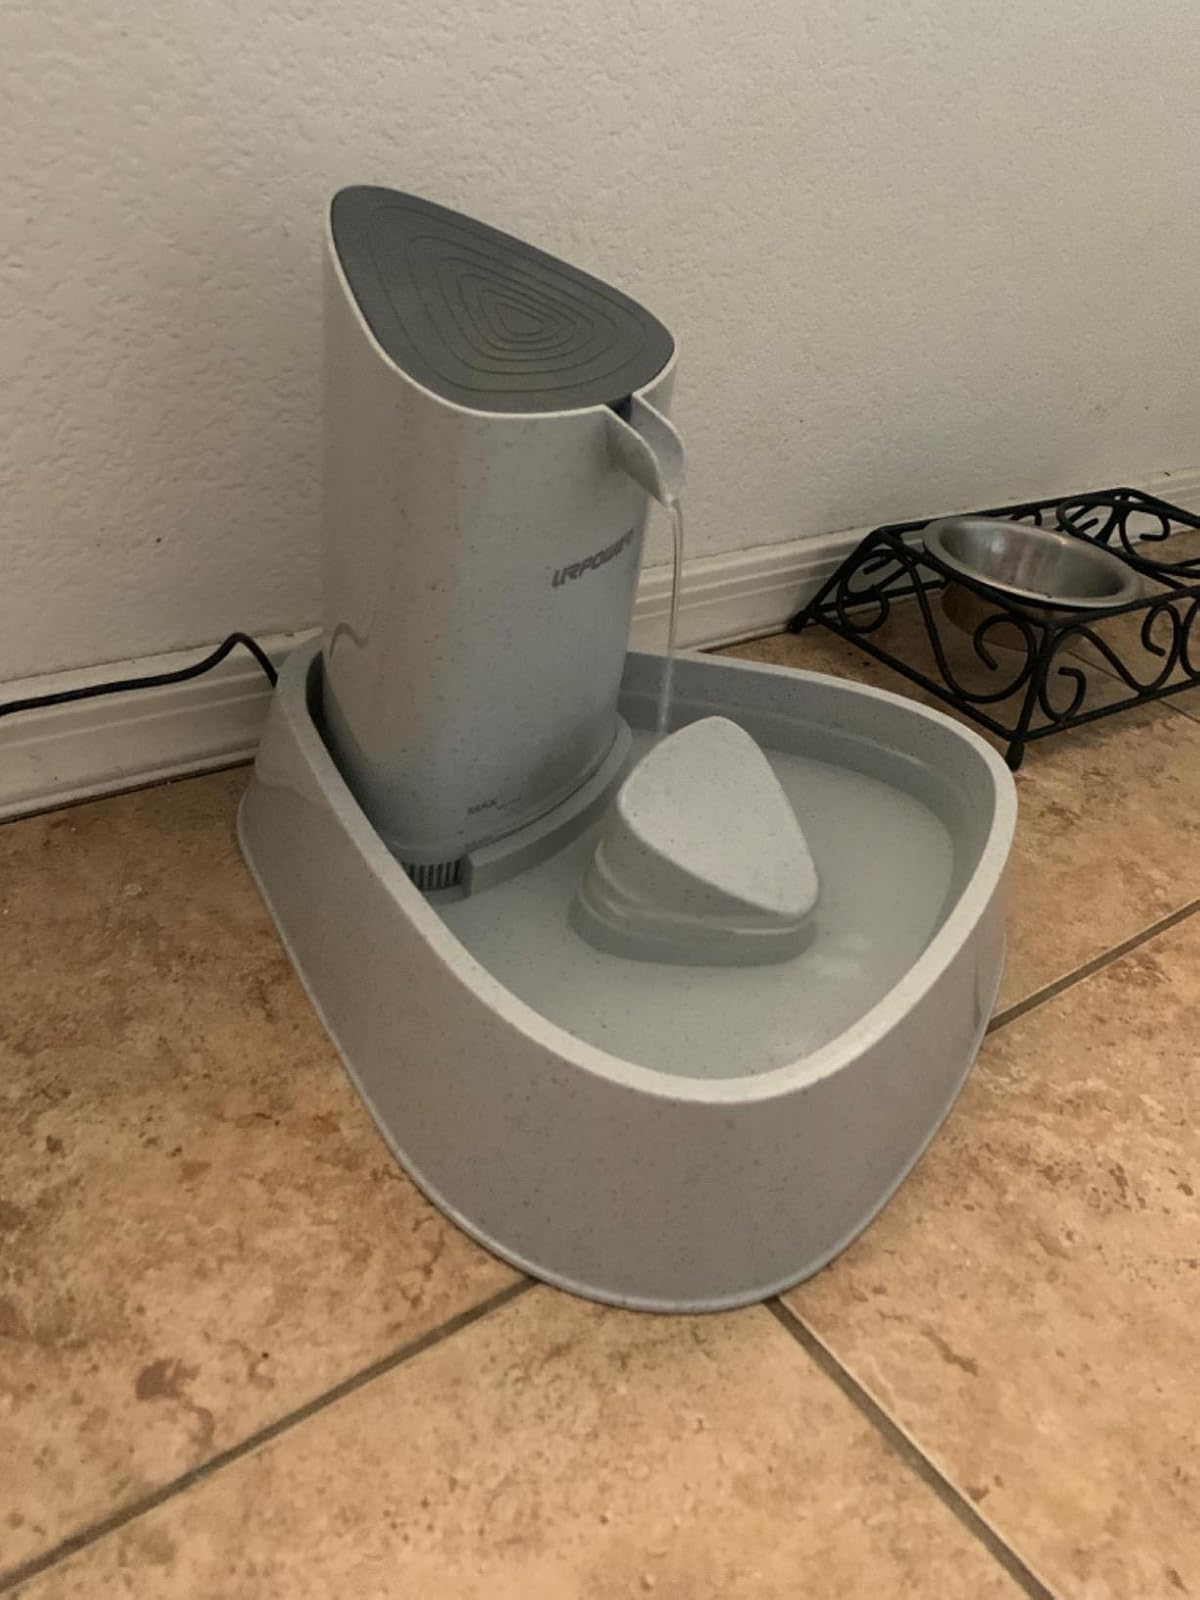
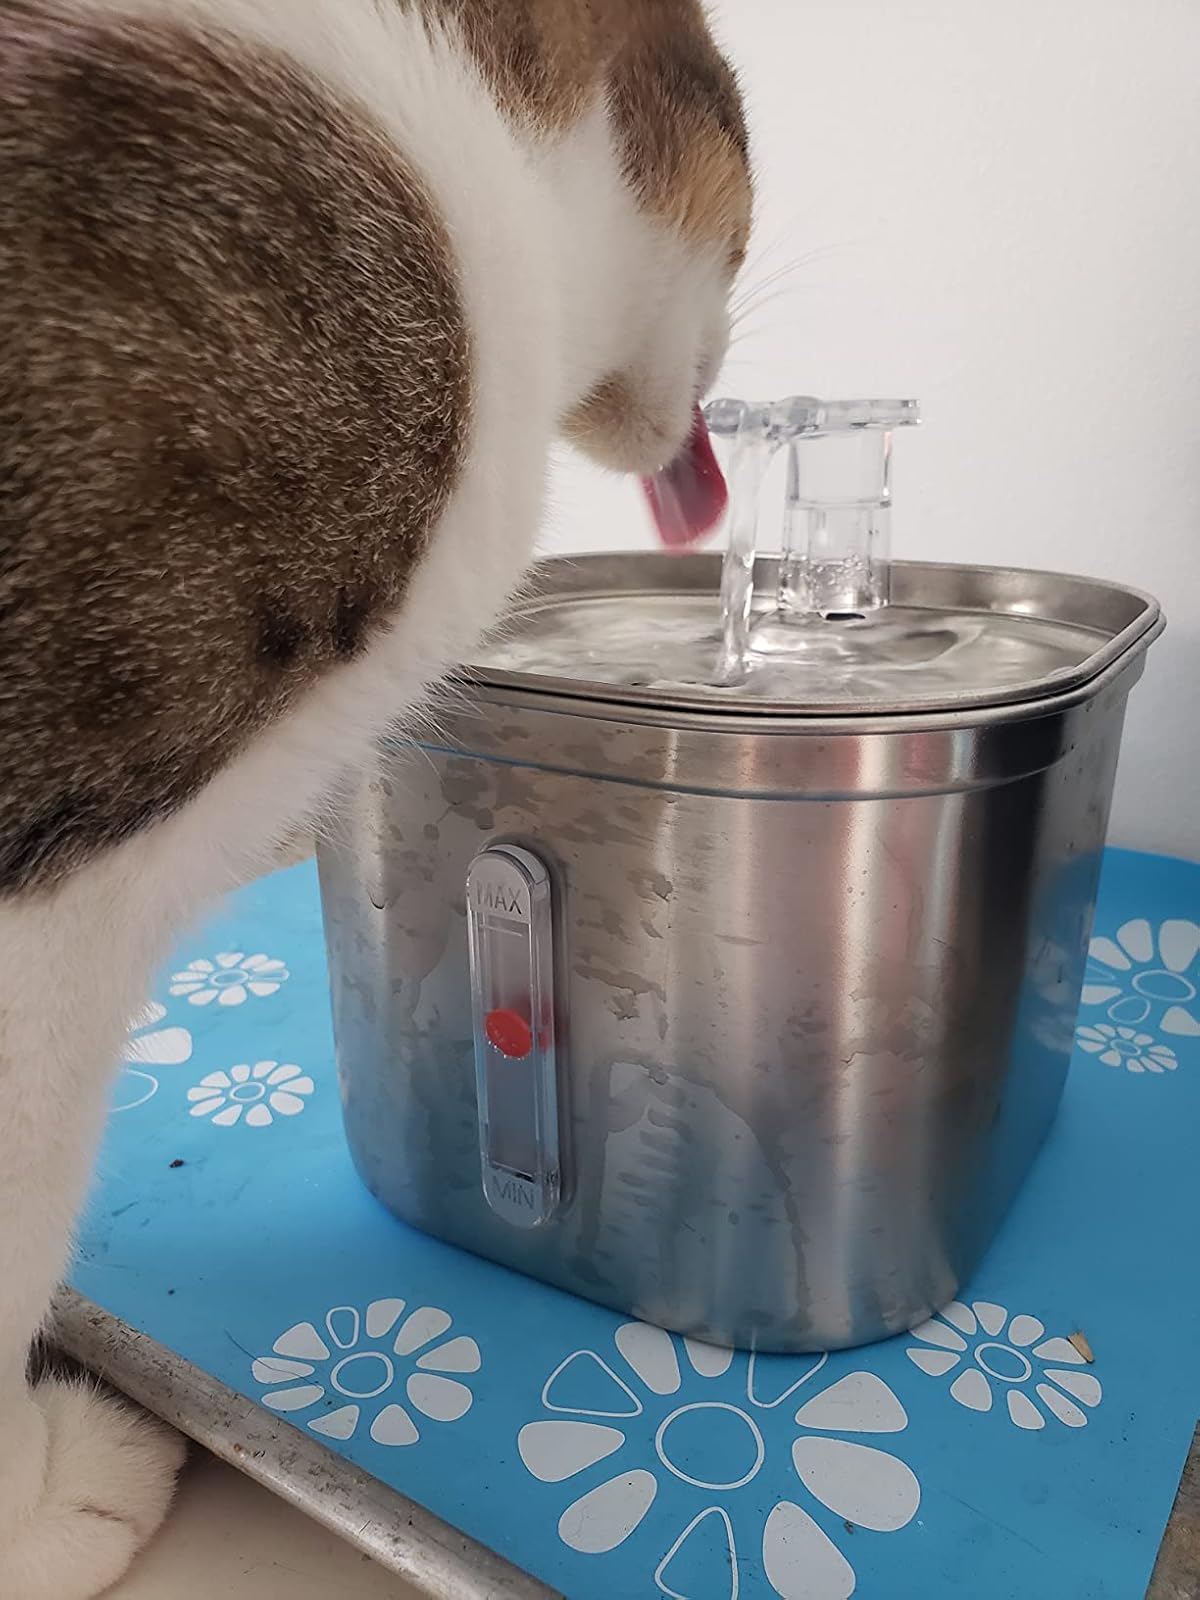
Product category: items_bowl
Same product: no